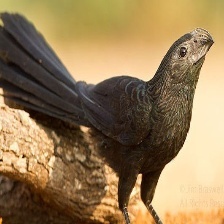
Species: GROVED BILLED ANI
Scientific name: CROTOPHAGA SULCIROSTRIS